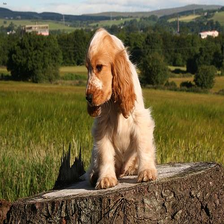
Species: dog
Breed: english cocker spaniel